Matt Stone

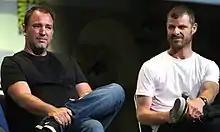
Parker (left) and Stone at San Diego Comic-Con in July 2016

After a frantic series of rewrites, rehearsals, and previews, "The Book of Mormon" premiered on Broadway at the Eugene O'Neill Theatre on March 24, 2011. "The Book of Mormon" received broad critical praise for the plot, score, actors' performances, direction and choreography. A became the highest-charting Broadway cast album in over four decades. The musical received nine Tony Awards, one for Best Musical, and a Grammy Award for Best Musical Theater Album. The production has since expanded to two national tours, a Chicago production, and a UK production, and Parker and Stone have confirmed a film adaption is in pre-production.